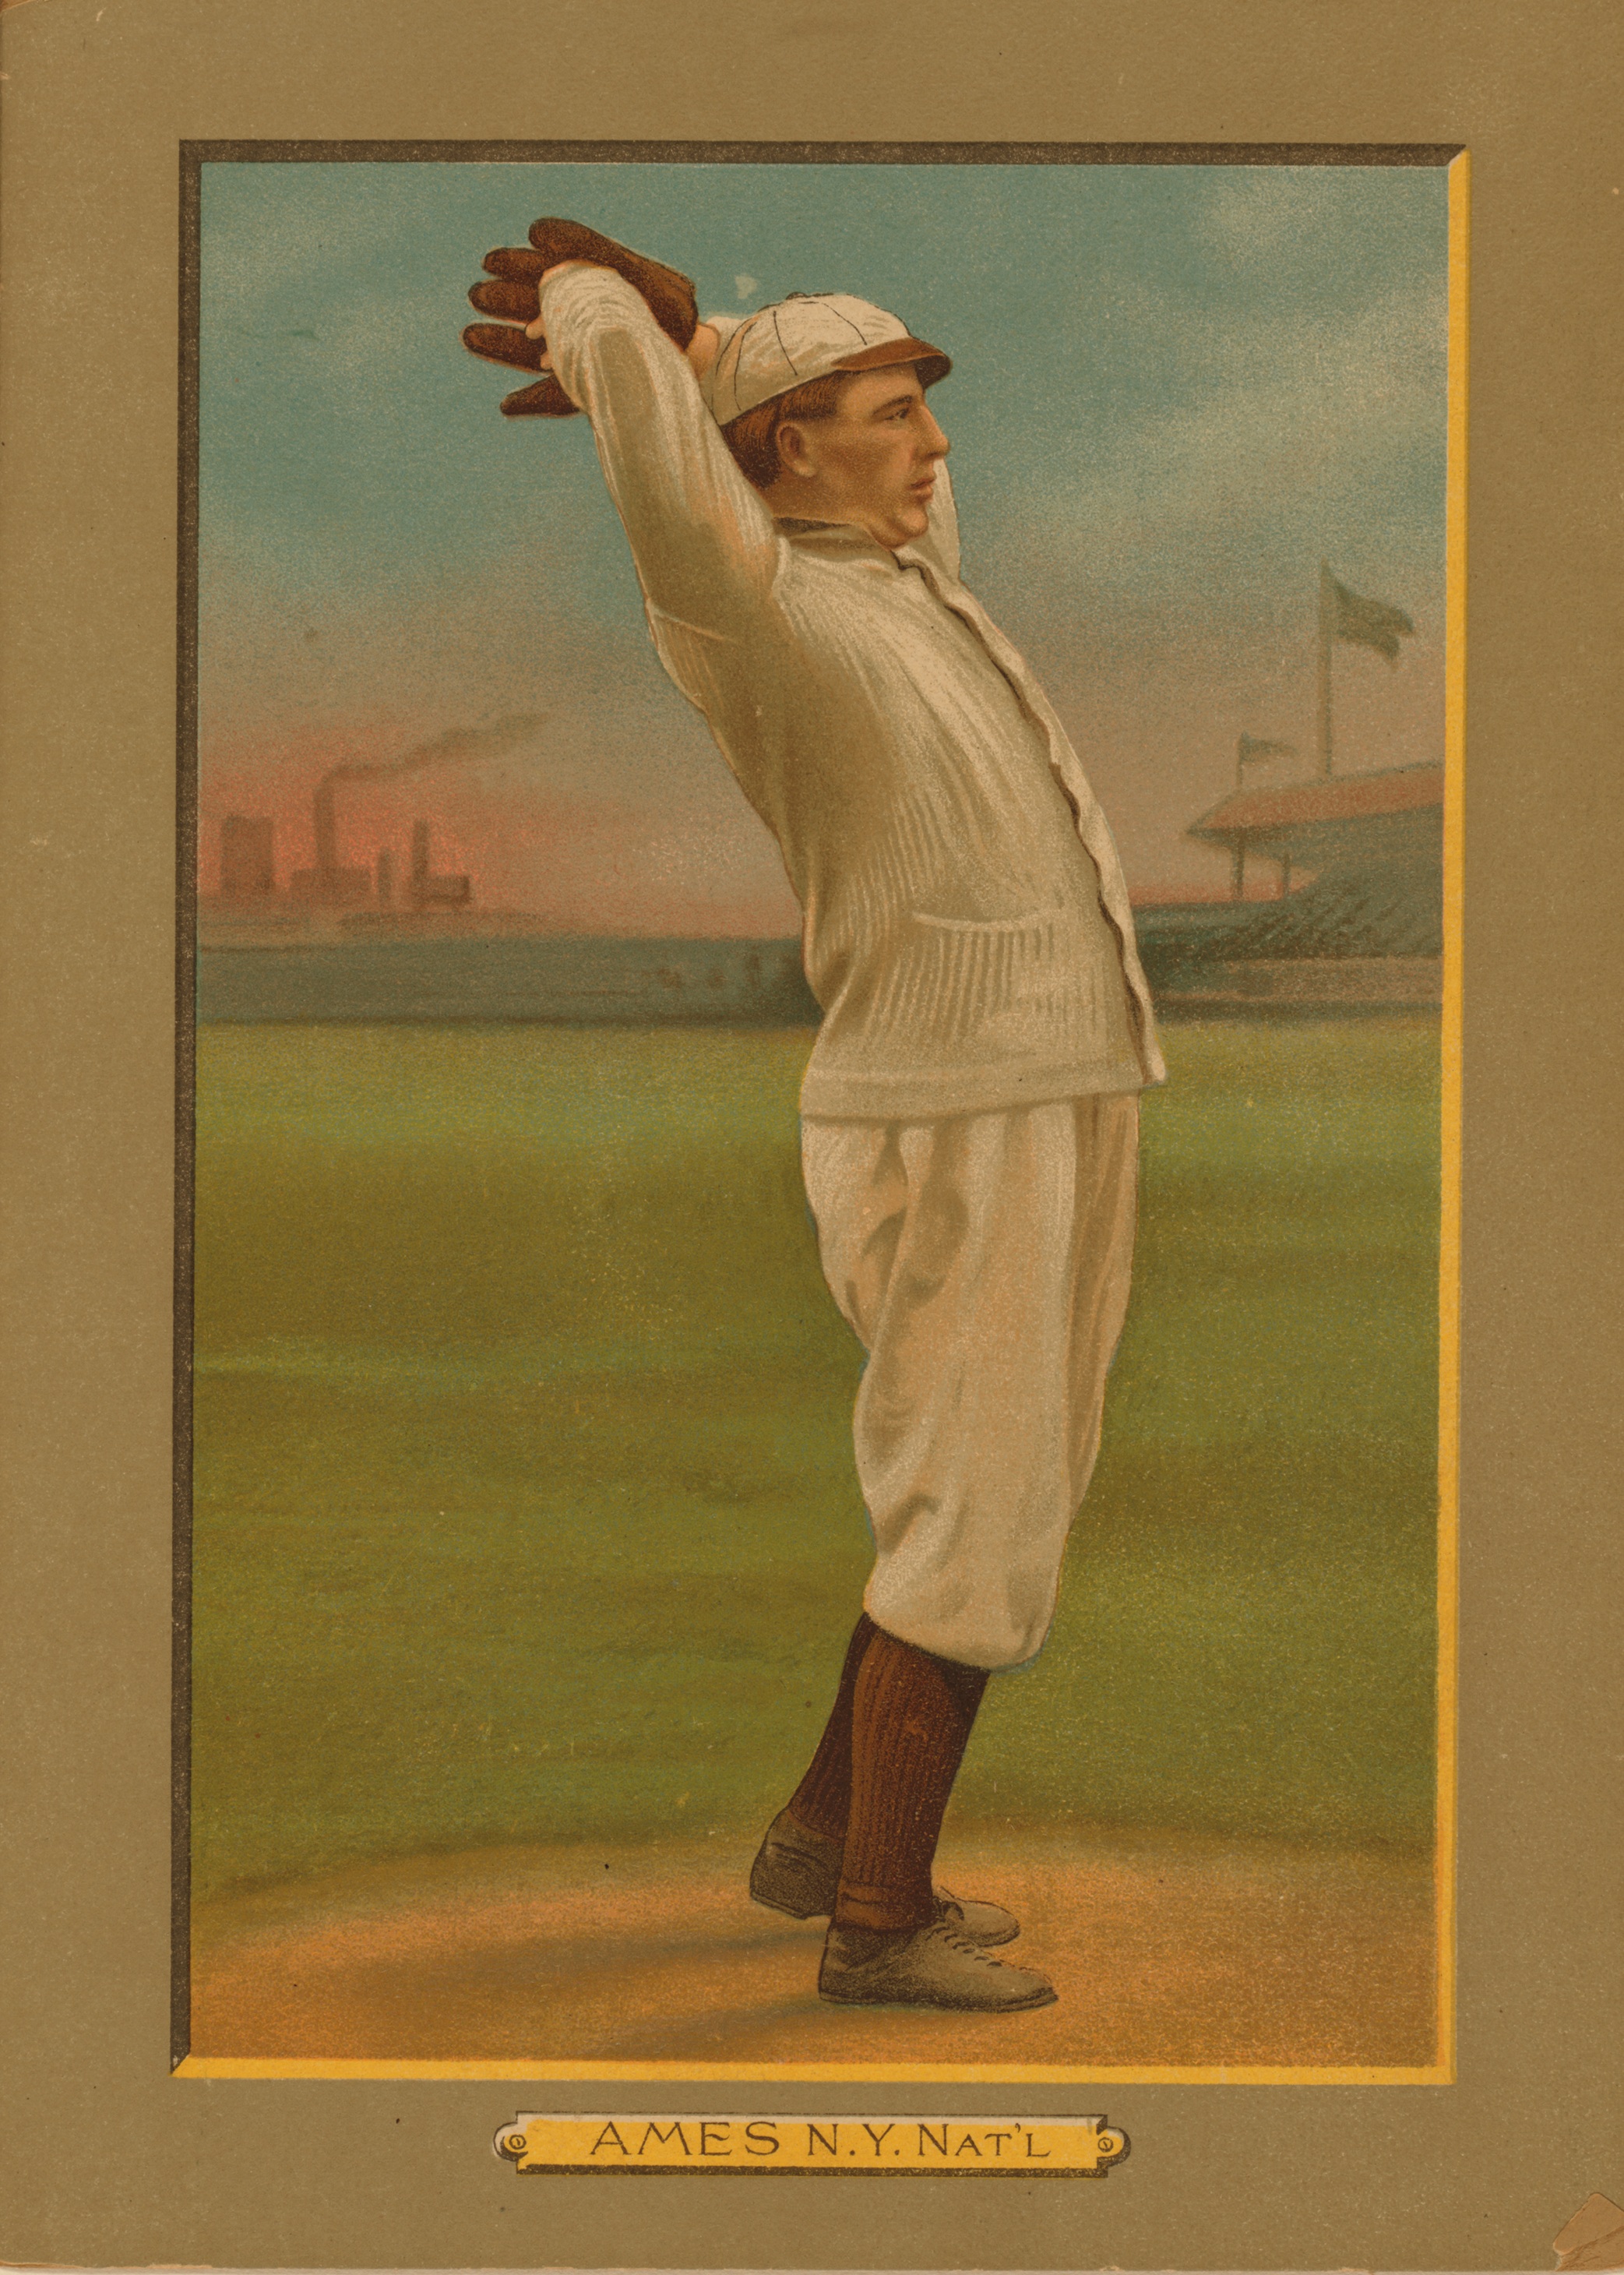
painting, art, poster, modern art, vintage baseball, backyard baseball, baseball cards, baseball jerseys, baseball pants, baseball uniforms history, buy vintage baseball cards, games baseball, old baseball uniforms, vintage base ball, vintage baseball association, vintage baseball bats, vintage baseball caps, vintage baseball gloves, vintage baseball jerseys, vintage baseball league, vintage baseball memorabilia, vintage baseball pictures, vintage baseball posters, vintage baseball t shirts